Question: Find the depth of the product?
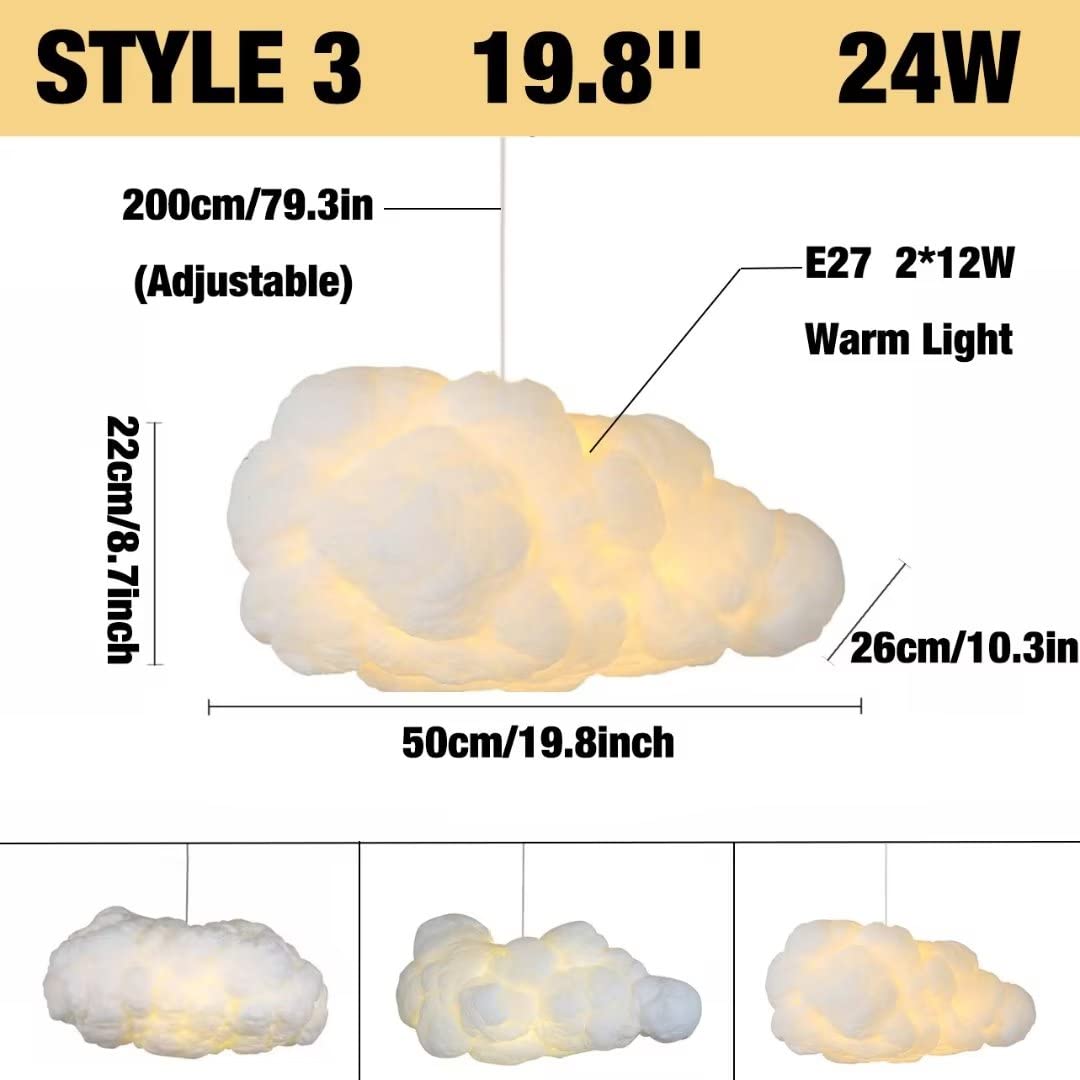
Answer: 50.0 centimetre